RAF Hospital Northallerton

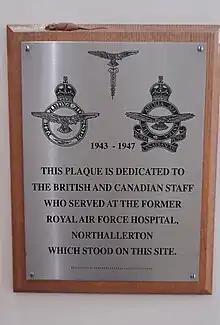
Plaque at Friarage Hospital celebrating RAF Hospital Northallerton

The hospital needed some work before it could be transferred from civilian to service control. New ambulance bays needed to be constructed and more accommodation blocks were required to house 200 staff, besides the initial 200 beds for injured personnel. An acute shortage of fresh water was a problem as the hospital developed beyond the means of its intended size. At one point in 1943, baths were limited to one-a-week for males and two-a-week for females, but only in of water. Eventually a new pipeline was laid from nearby Kirby Sigston in October 1943. One of the squadron leaders who worked at the hospital, developed a Mobile Surgical Unit (MSU). This was an ambulance (a Humber Utility Van), with an anaesthetist, a surgeon, a resuscitation officer, a theatre sister and an operating room assistant. The MSU made at least 25 operational runs to aircraft crashes across North Yorkshire, and the timely efforts saved many lives. The MSU also performed surgery at various airfield station sick quarters when it was considered inadvisable to move the patient to the hospital. As the hospital catered largely for personnel from No. 6 Group, (which consisted of 15 RCAF squadrons), it also had a complement of RCAF nursing staff of four medical officers and ten nurses.